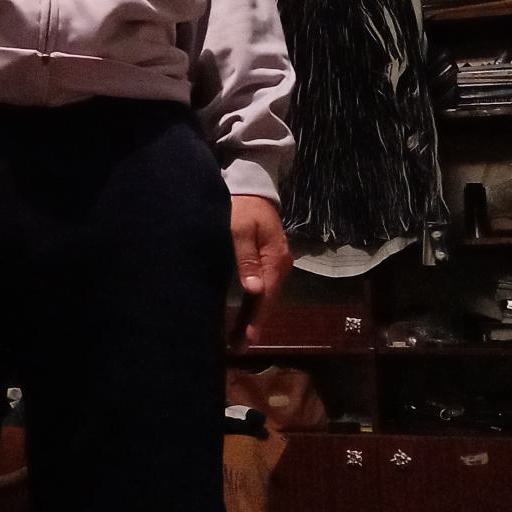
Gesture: no_gesture